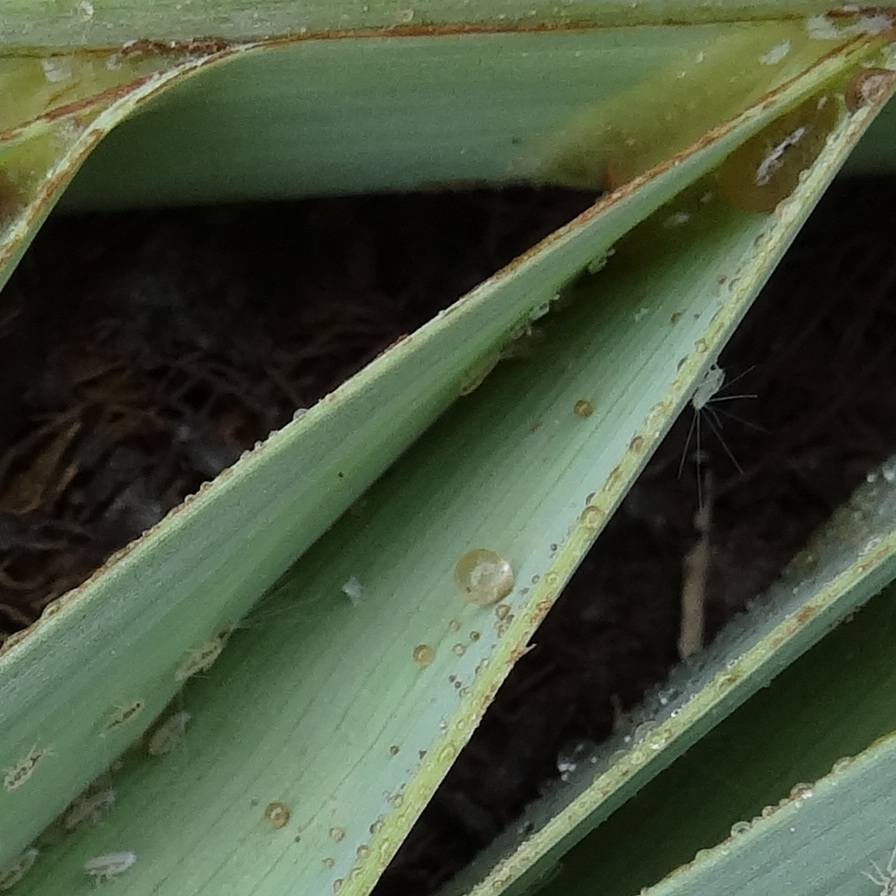
Label: Dubas